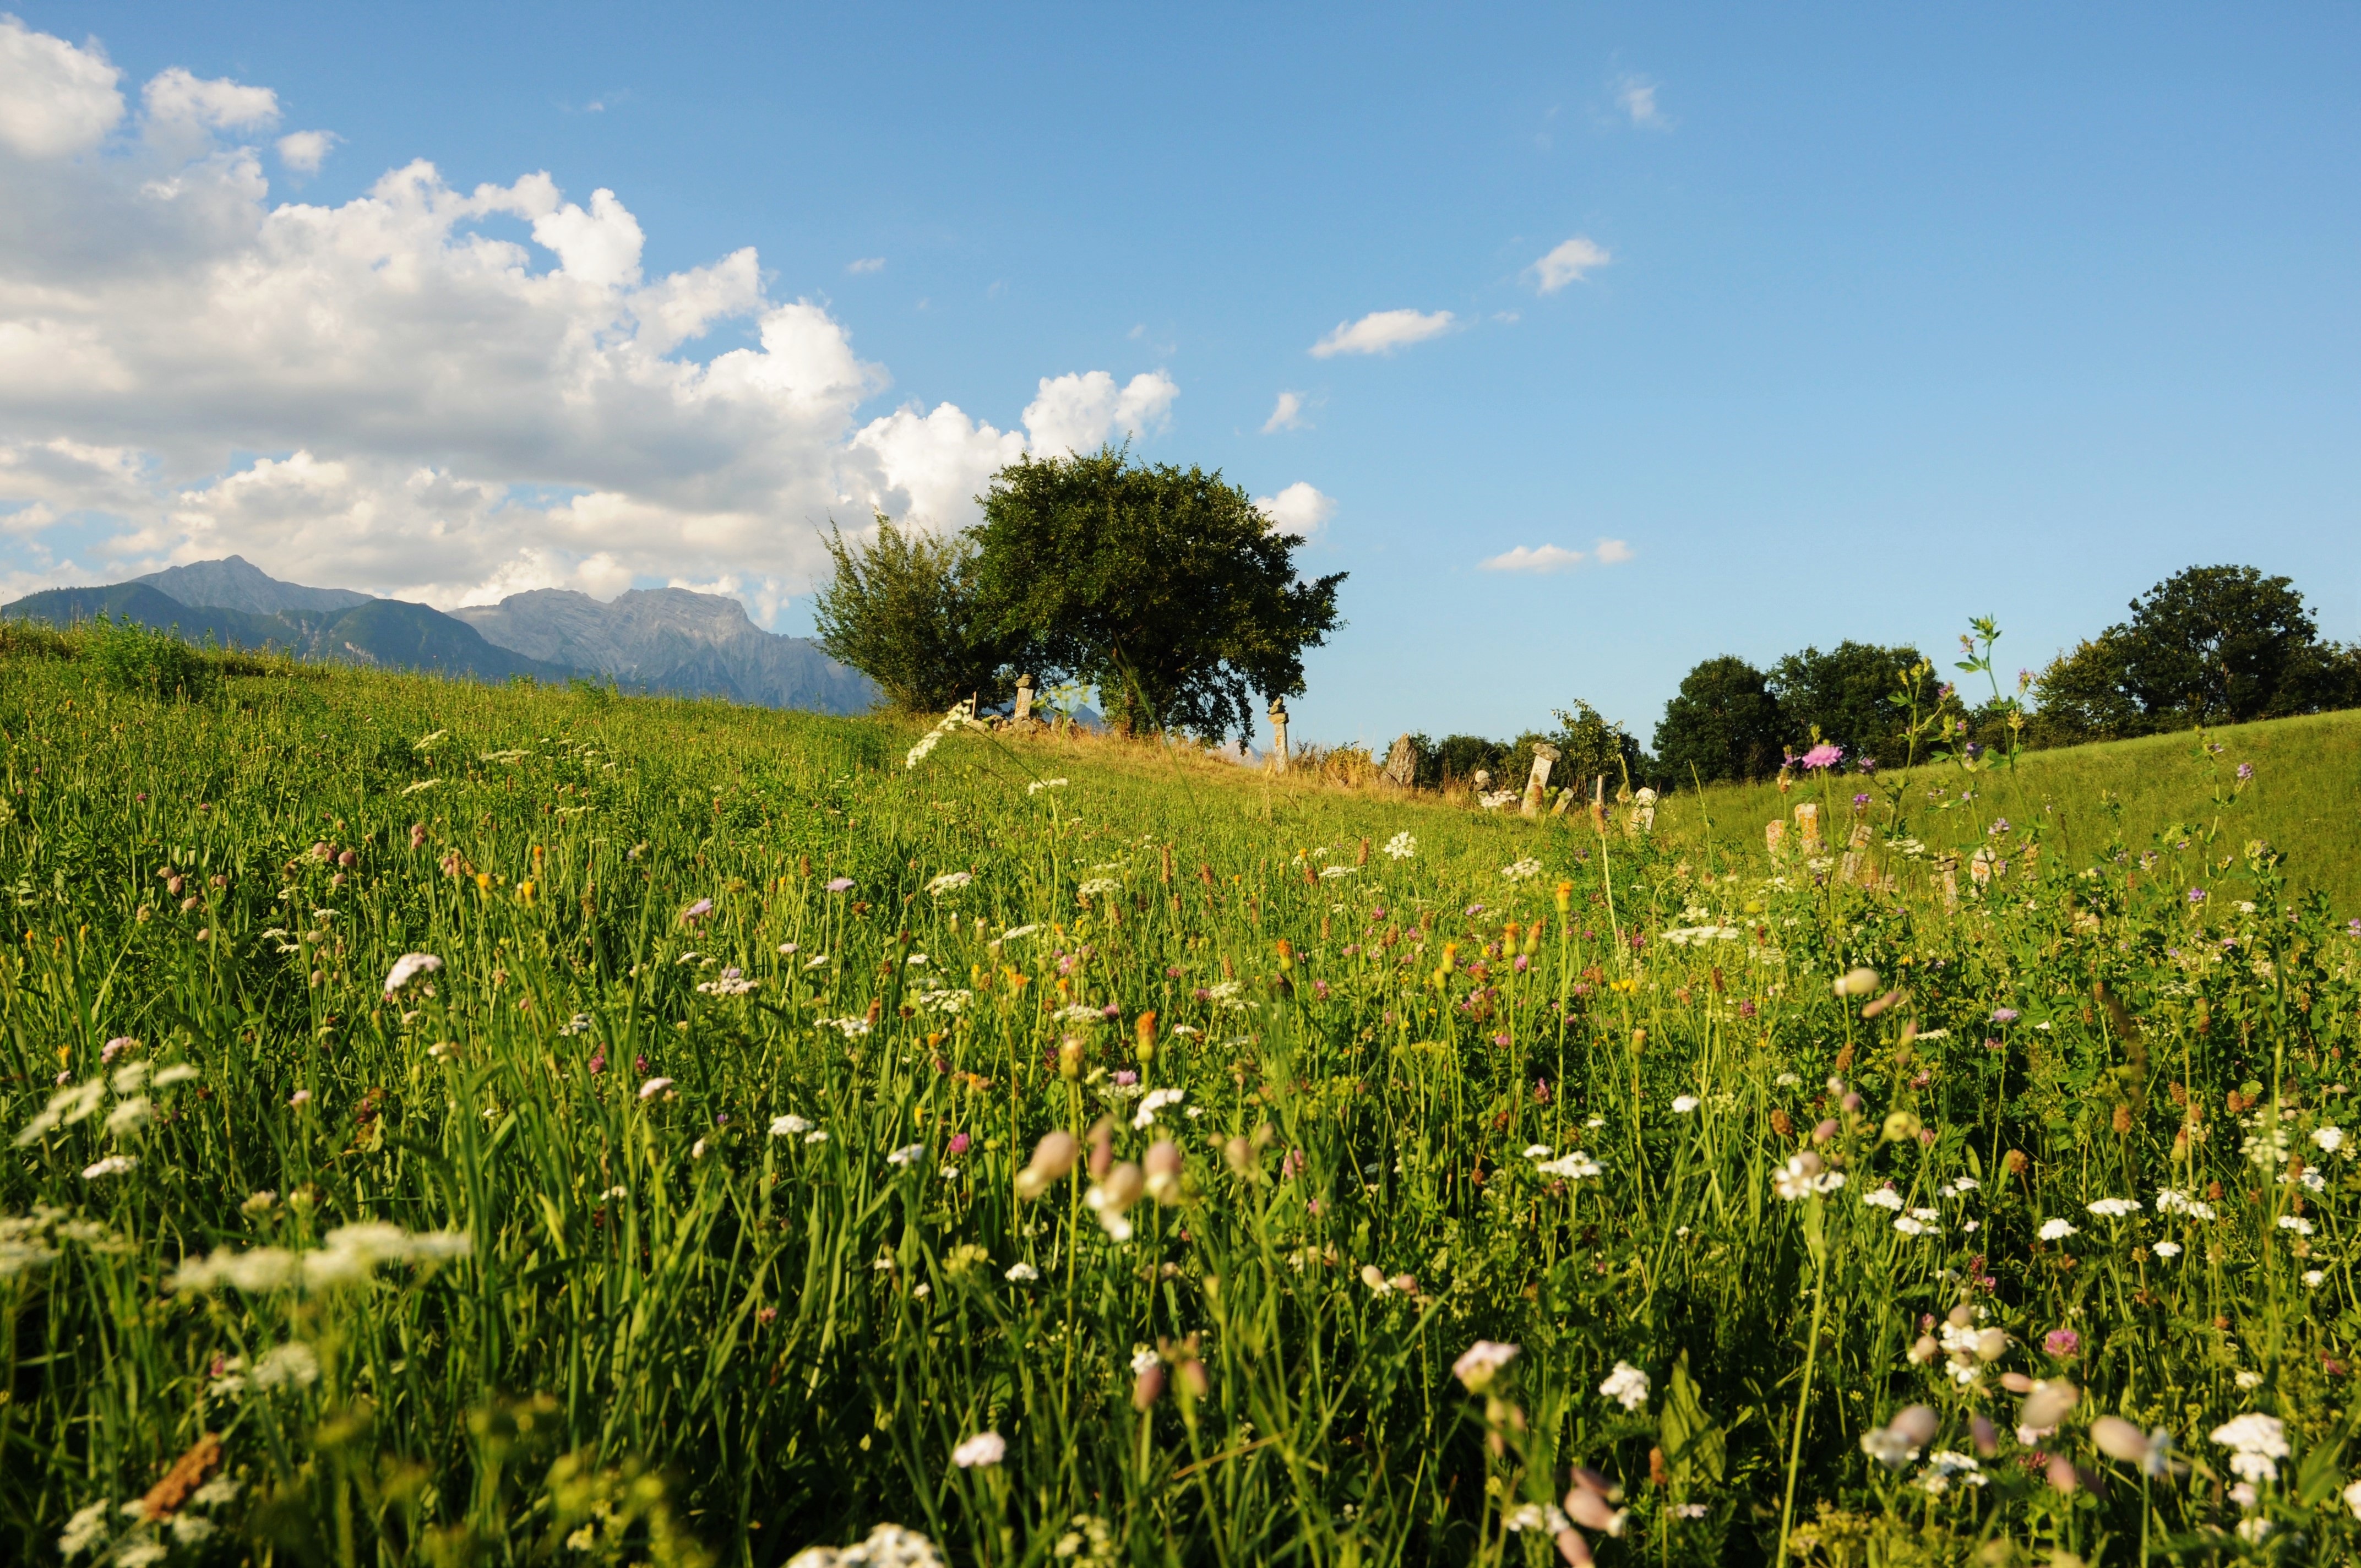
landscape, tree, grass, plant, sky, field, farm, lawn, meadow, prairie, sunlight, hill, flower, green, crop, pasture, agriculture, plain, wildflower, flowers, grassland, plantation, habitat, idyll, herbs, ecosystem, flower meadow, tyrol, rural area, natural environment, grass family